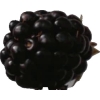
Label: blackberry